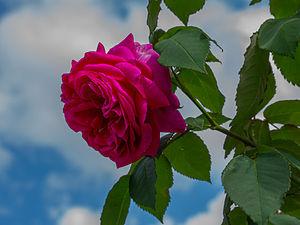
Madame Isaac Pereire est un cultivar de rosier grimpant célèbre pour son parfum et sa couleur rouge, tirant sur le carmin vif. Il appartient à la classe des rosiers Bourbon et a été obtenu en France par Armand Garçon en 1881, puis commercialisé par Jules Margottin fils. Il est nommé en l'honneur de Mᵐᵉ Isaac Pereire, épouse du fameux financier.